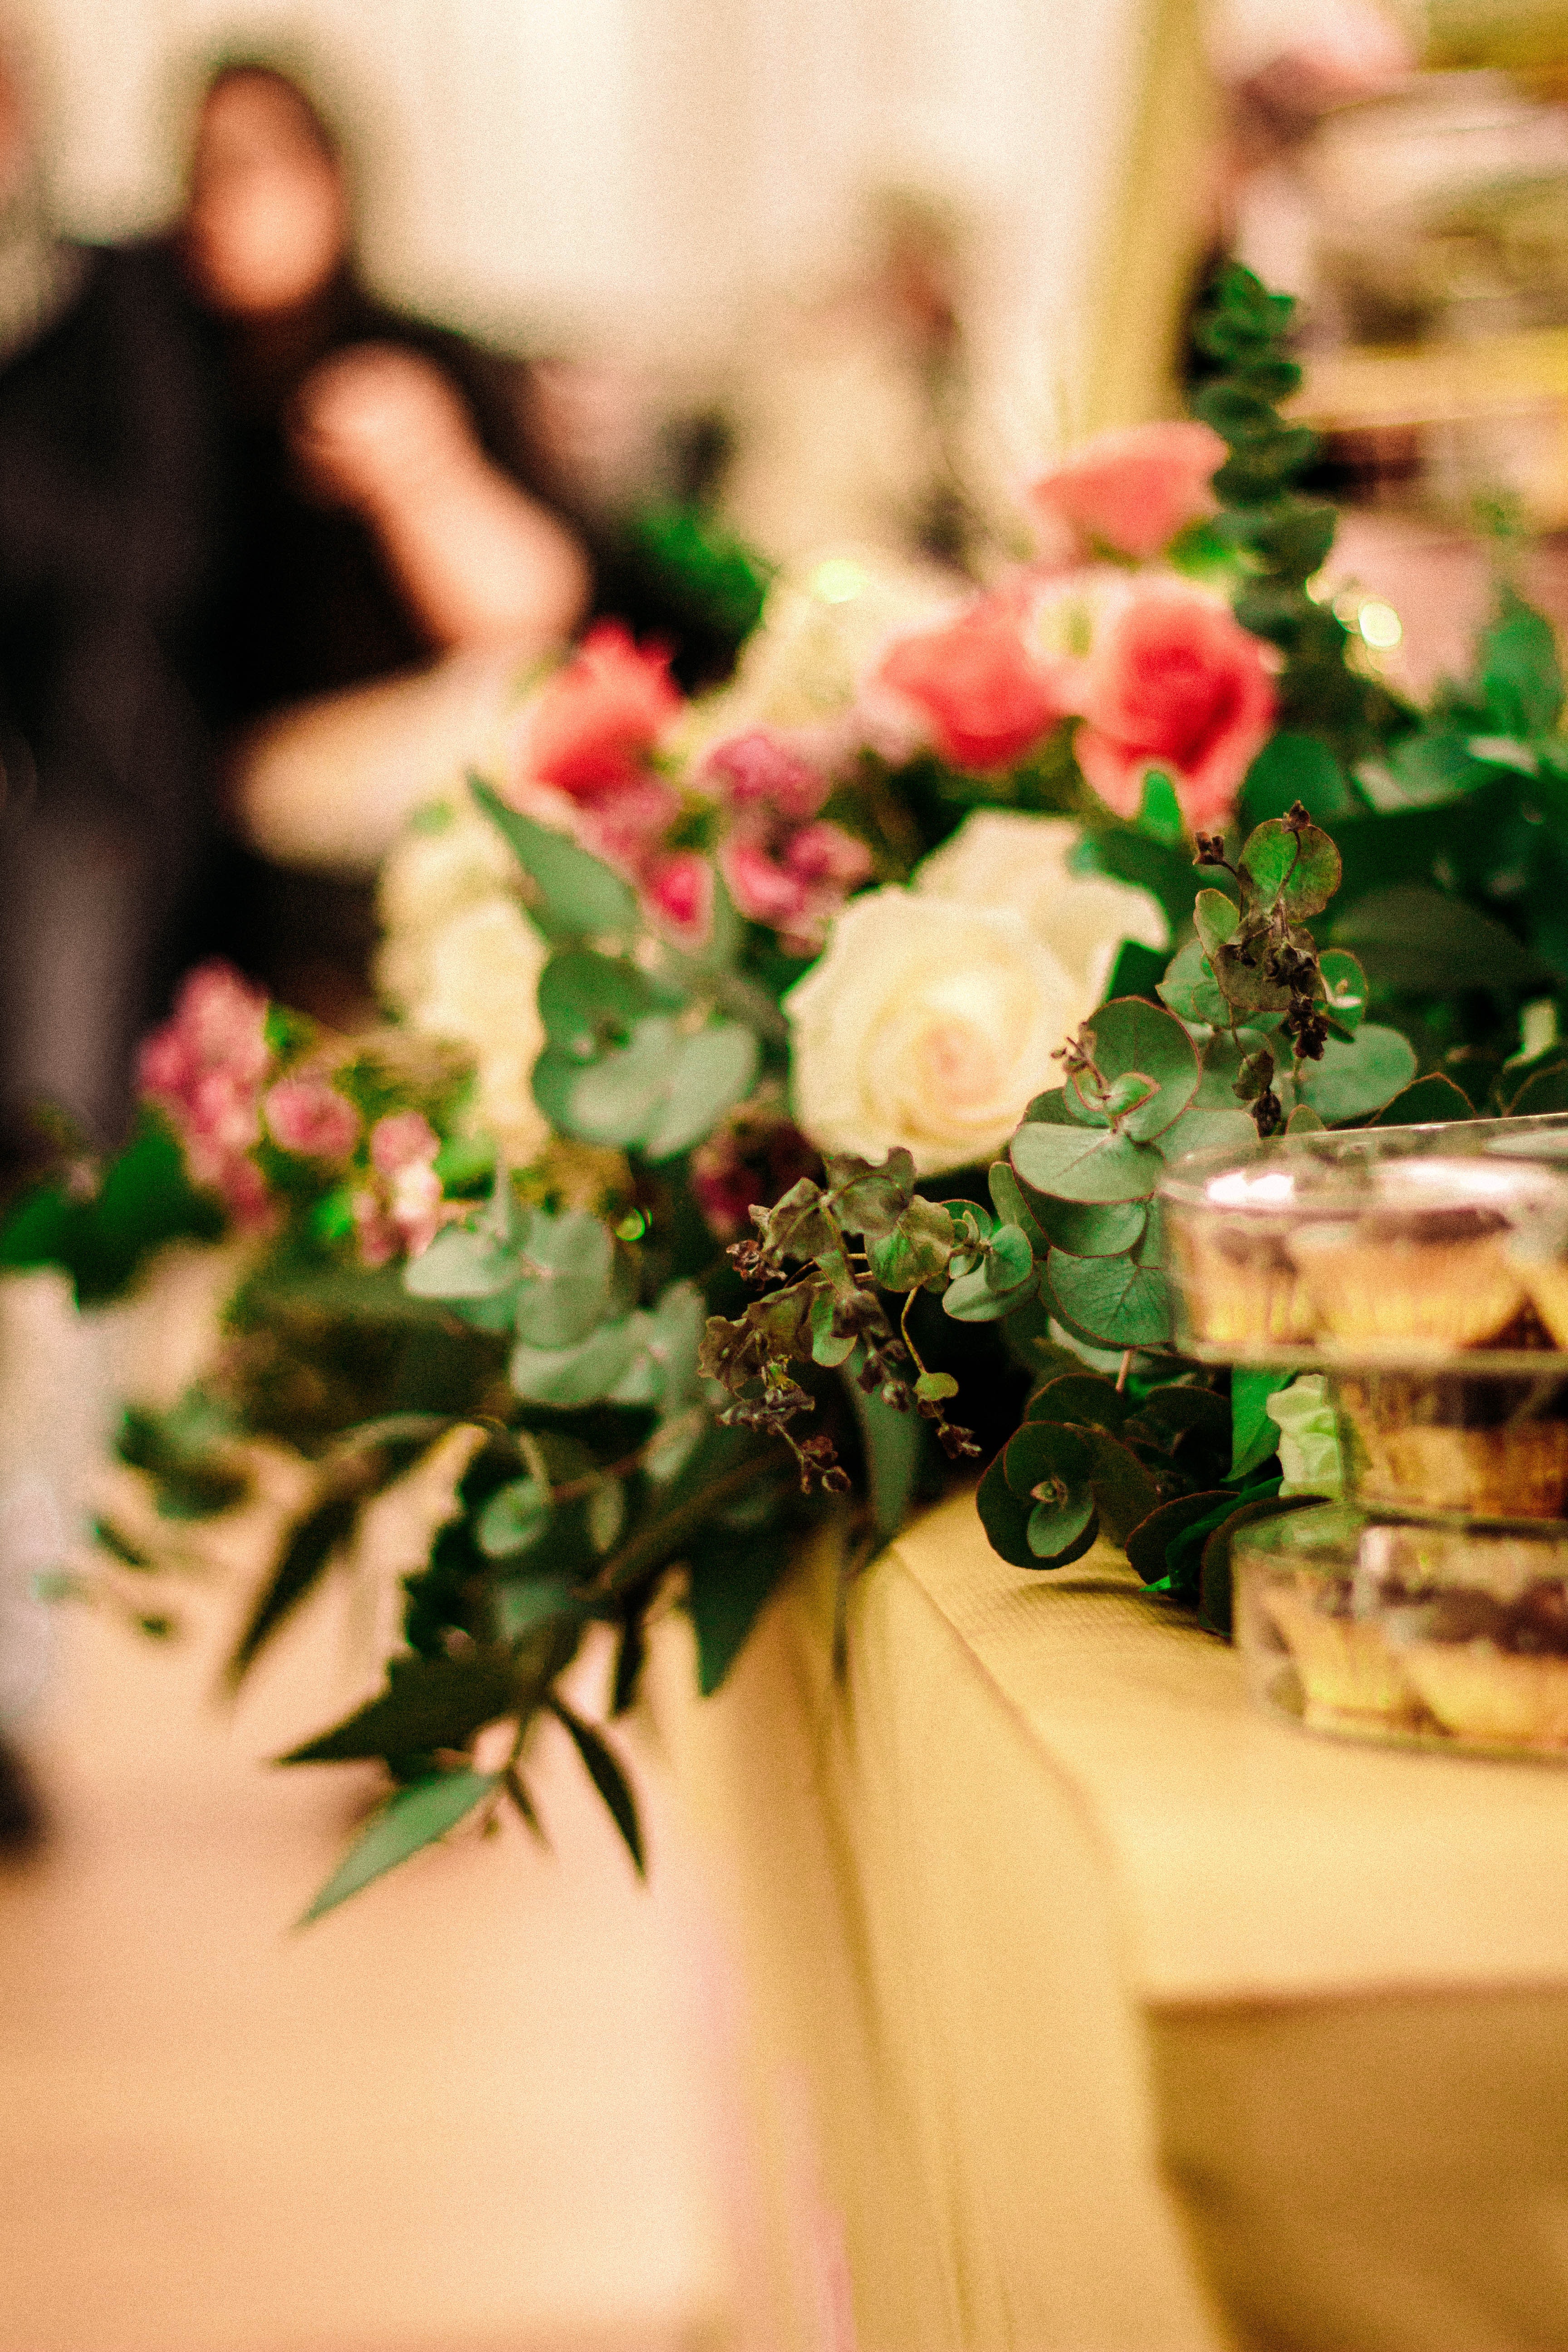
flower arranging, bouquet, flower, floristry, photograph, floral design, centrepiece, plant, garden roses, cut flowers, ceremony, rose, marriage, wedding ceremony supply, event, rose family, wedding dress, wedding reception, wedding, dress, artificial flower, rose order, peach, artwork, tableware, petal, bride, art